Nihal Jinasena

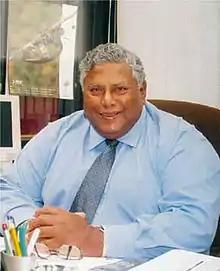
Deshamanya Dr.Tissaweera Nihal Jinasena

Deshamanya Dr. Tissaweera Nihal Jinasena (13 July 1940 – 2 February 2015) was a Sri Lankan industrialist and sportsman. He was the chairman of Lalin Michael Jinasena & Co. and the former chairman of Loadstar(PVT) Limited, which was the largest export company in Sri Lanka.